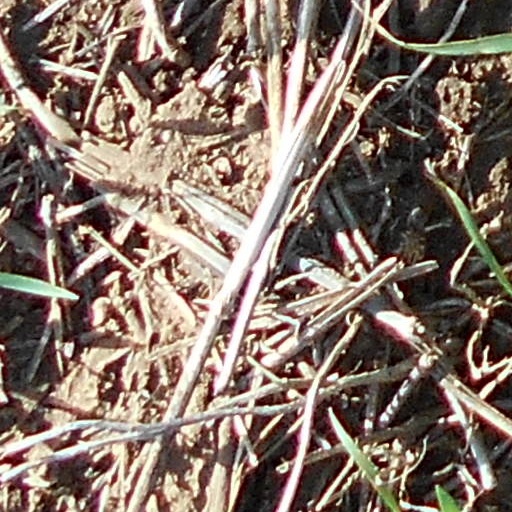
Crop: wheat